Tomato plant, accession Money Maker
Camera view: bottom (45 deg); turntable rotation: 120 degrees
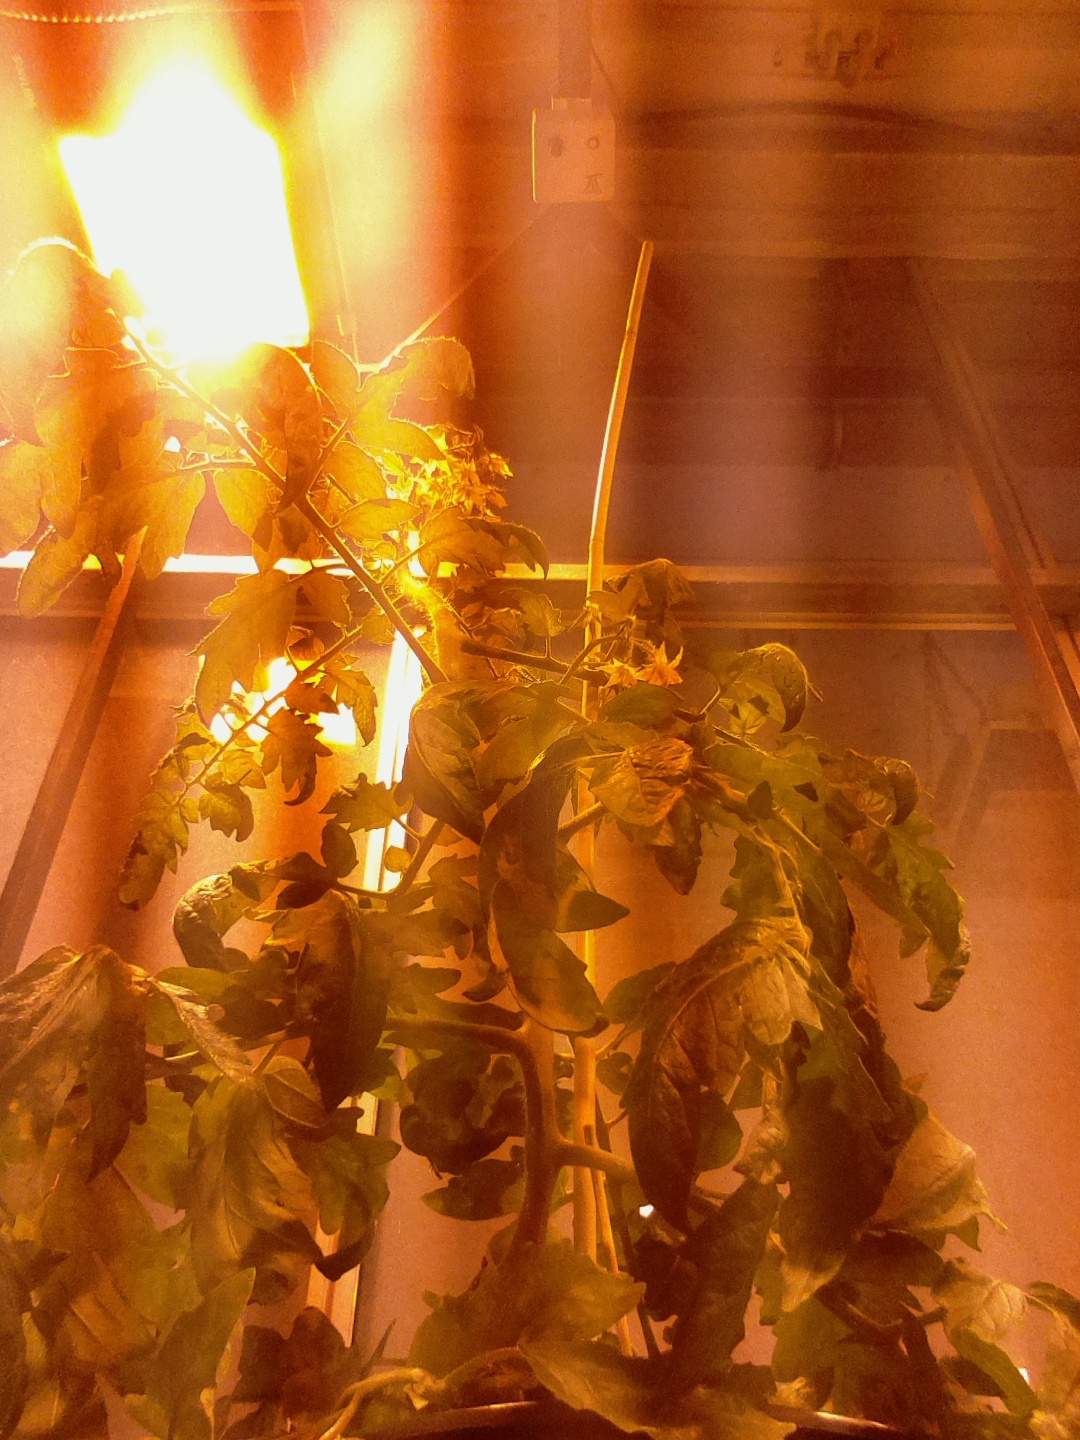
BBCH growth stage 69: End of flowering, 90%-100% of flowers open, more petals falling